Answer in natural language. Is brown wooden desk (marked A) to the left of safe colour safe  shape square (marked B)? Choose between the following options: no or yes
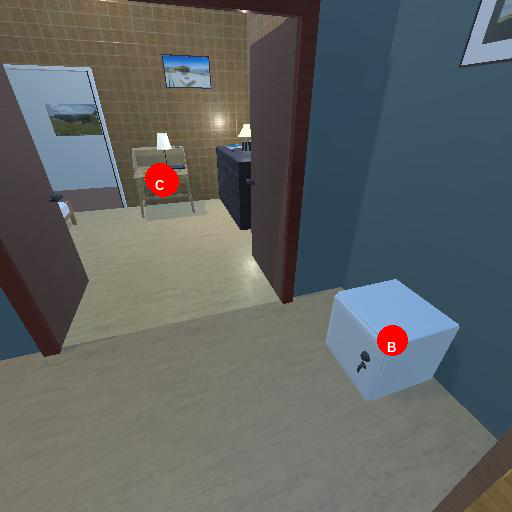
<answer>yes</answer>